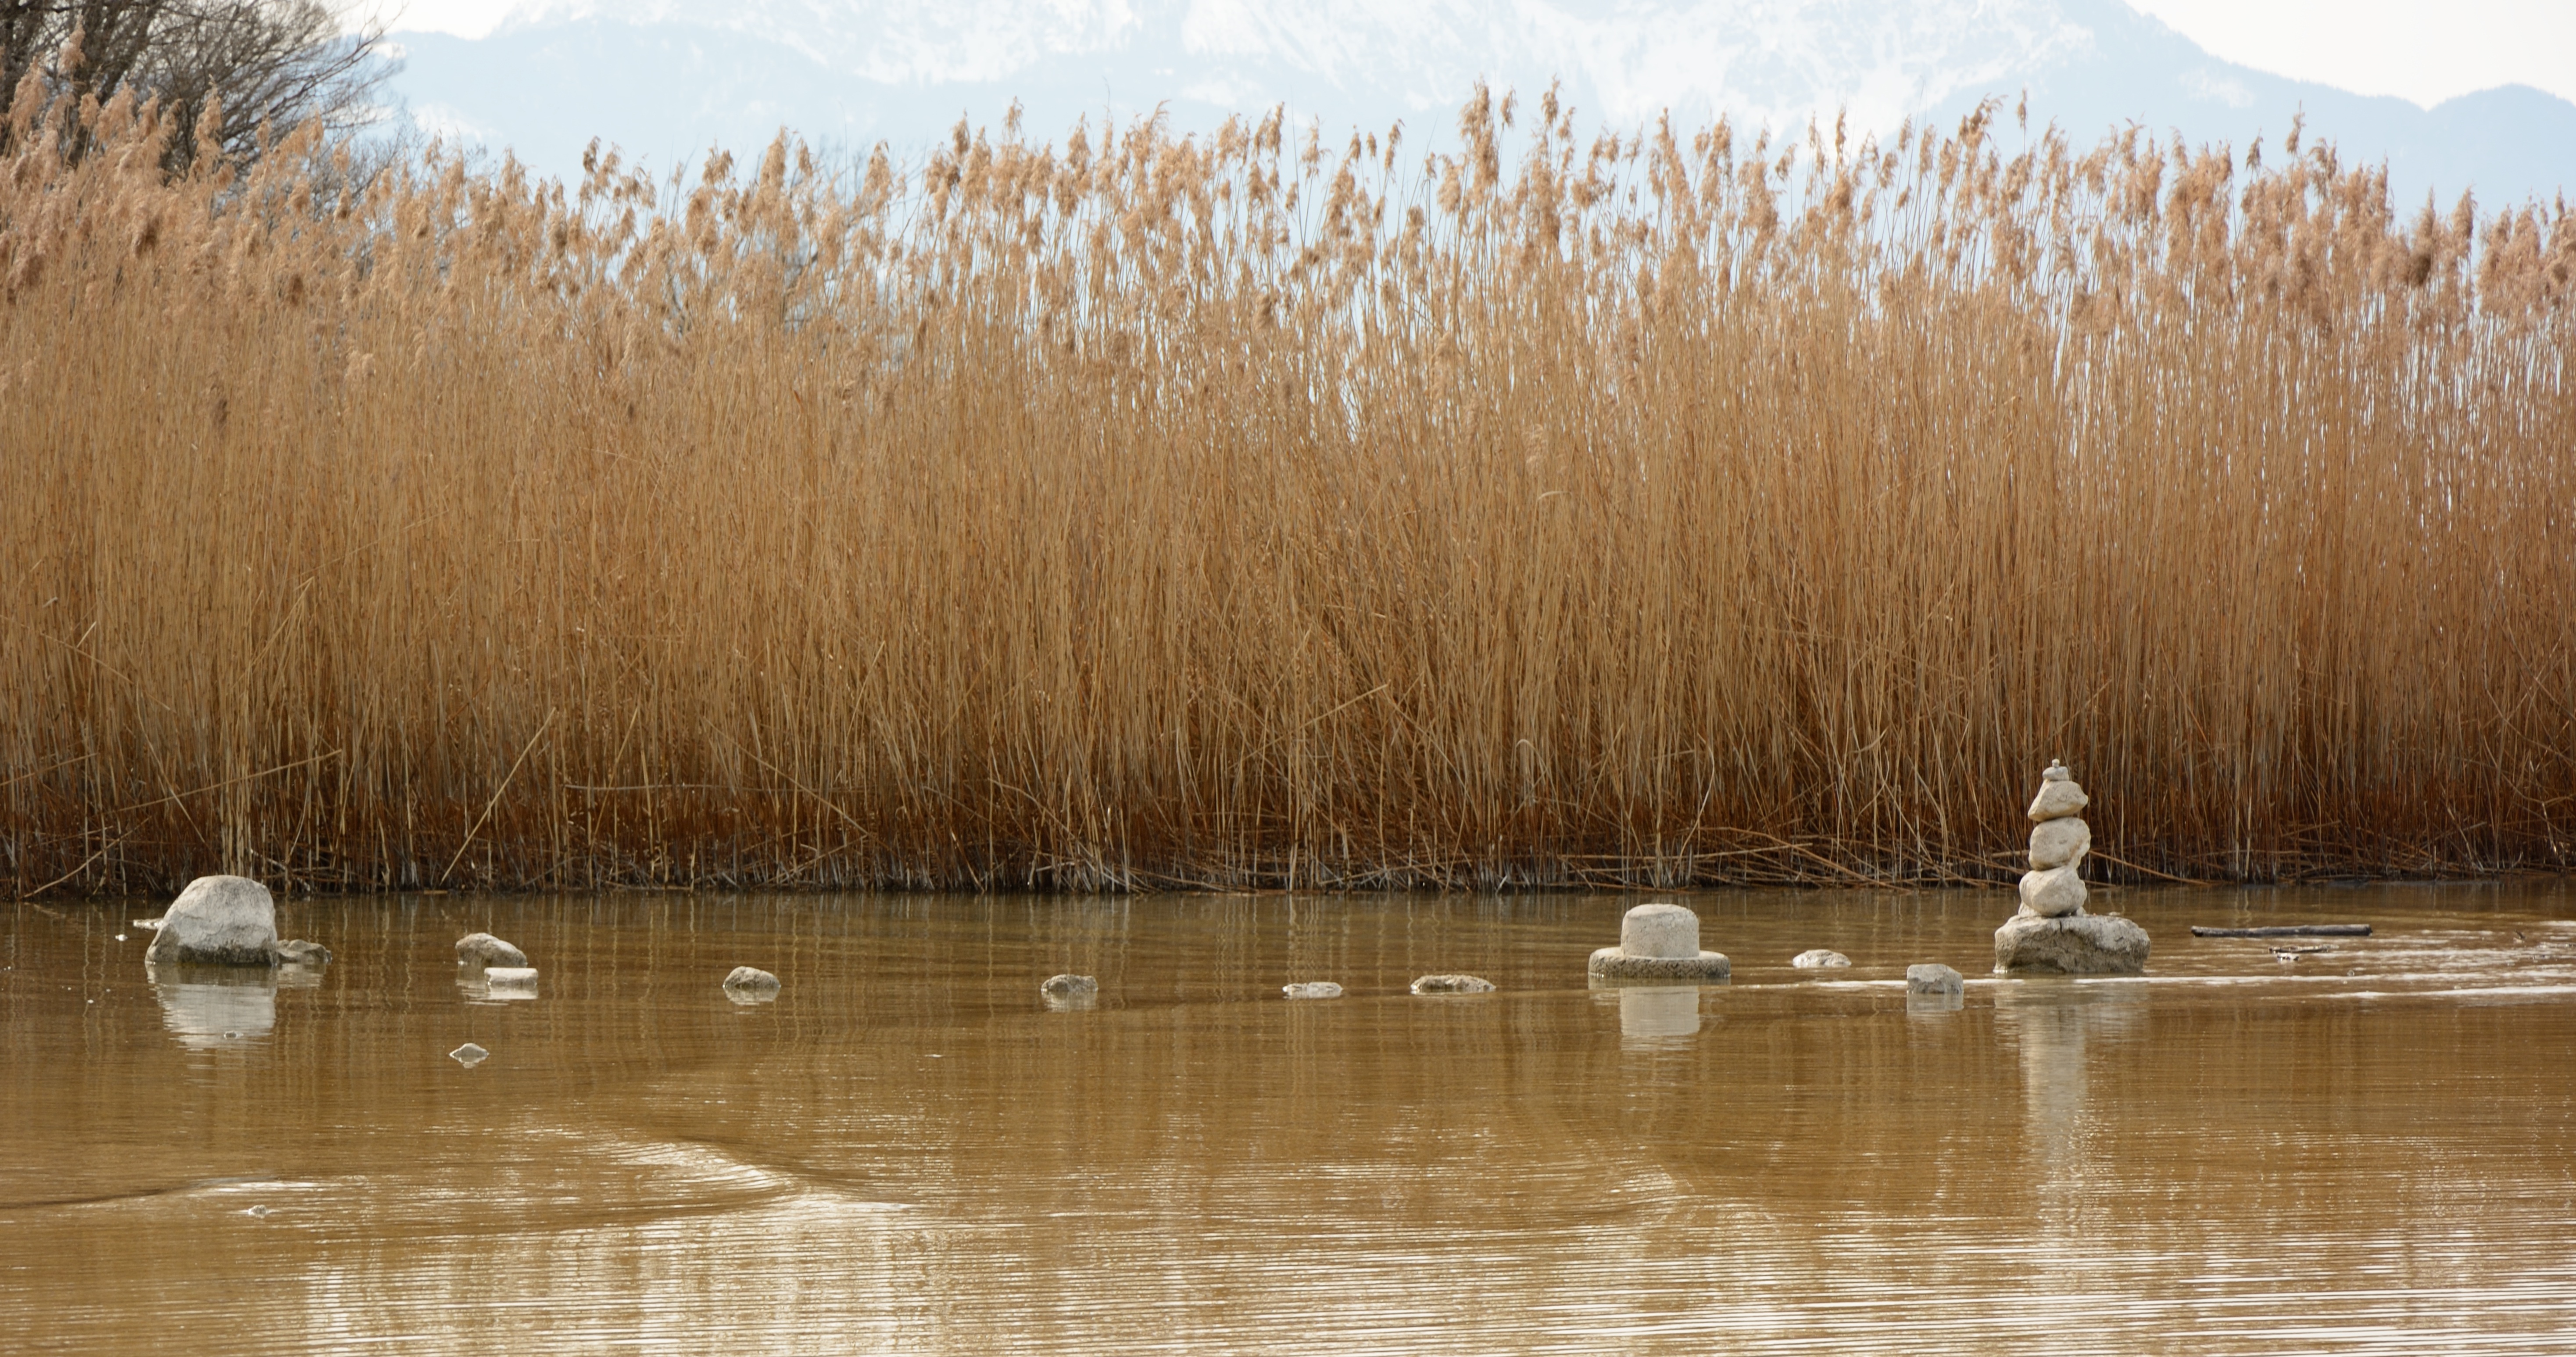
water, nature, marsh, bird, prairie, morning, lake, flock, reed, wildlife, pile, reflection, still life, fauna, zen, sculpture, stones, bank, duck, wetland, cairn, waterfowl, waters, water bird, stone sculpture, stone hill, natural environment, grass family, phragmites, ducks geese and swans